Warner Bros. Discovery

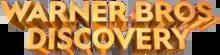
The company's initial wordmark logo

On May 16, 2021, Bloomberg News reported that AT&T was considering an offer to divest equity interest in their media subsidiary WarnerMedia (the former Time Warner, which AT&T acquired in 2018 for just over $85 billion in an attempt to become a vertically integrated media conglomerate), and have it merge with Discovery, Inc. to form a new publicly traded company. AT&T and Discovery officially confirmed the agreement the next day; the merger would be structured as a Reverse Morris Trust, with AT&T shareholders holding a 71% interest in the new company's stock and appointing seven board members, and Discovery shareholders holding a 29% interest and appointing six board members. AT&T would receive US$43 billion in cash and debt from the divestment. The merger was expected to be completed in mid-2022.